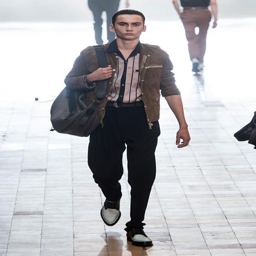
summer collection - men at the party